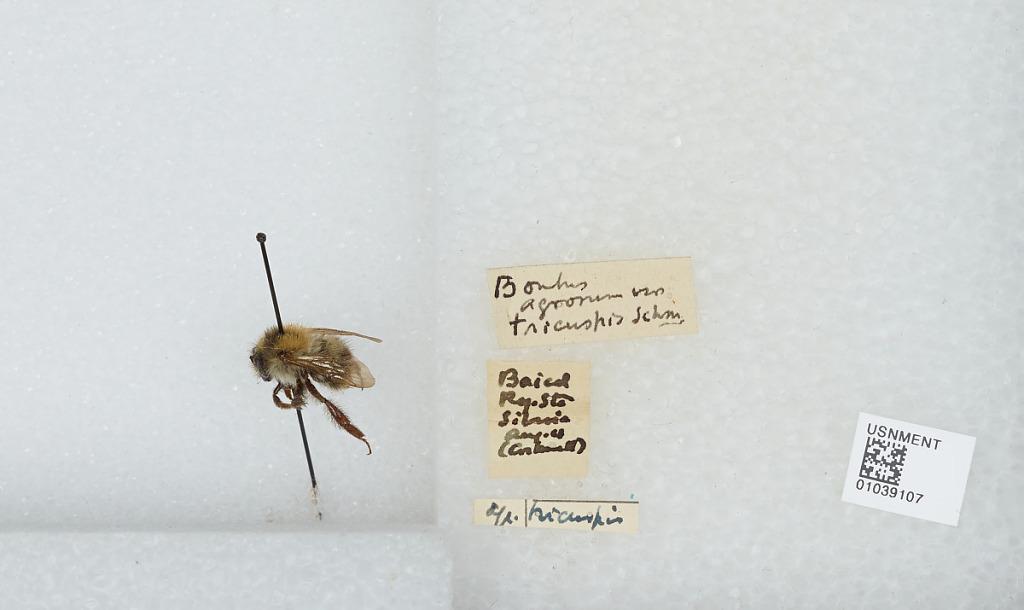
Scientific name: Bombus (Thoracobombus) pascuorum (Scopoli)
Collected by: Hicumkin
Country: Russia
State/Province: Baikal
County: Siberian